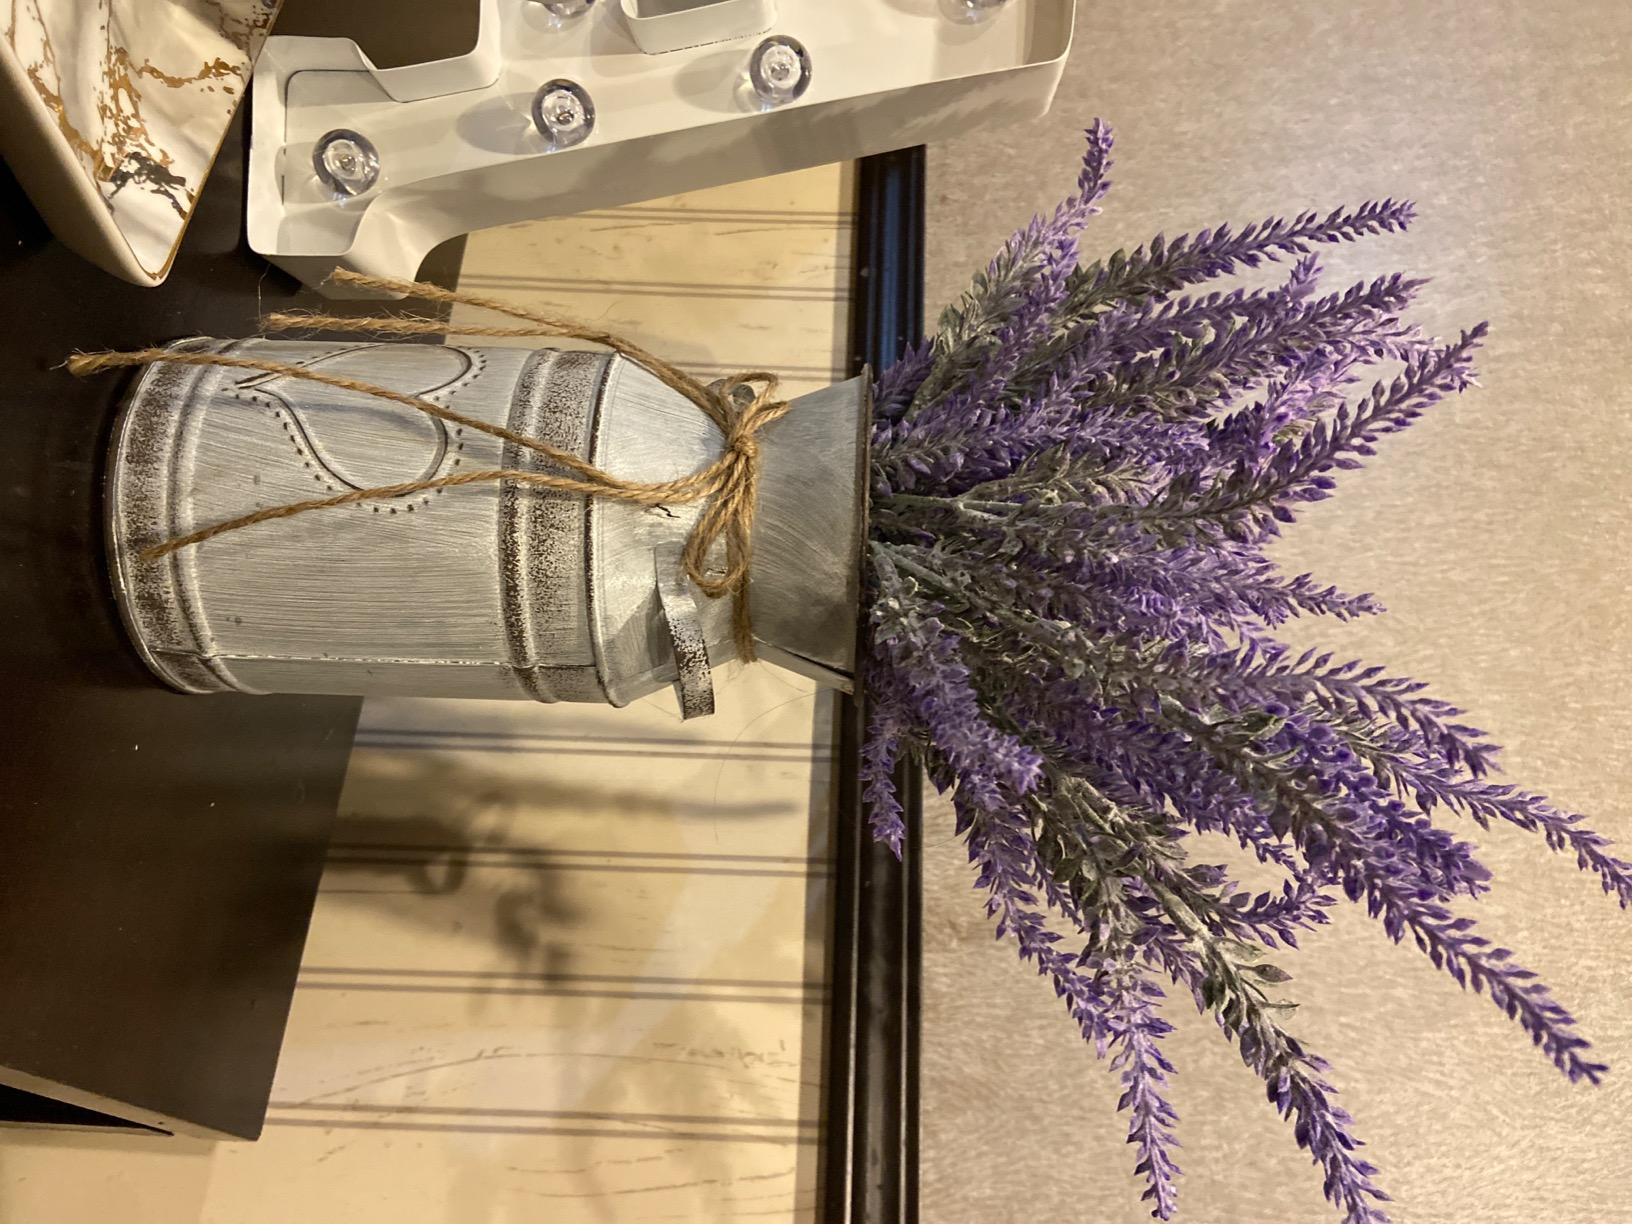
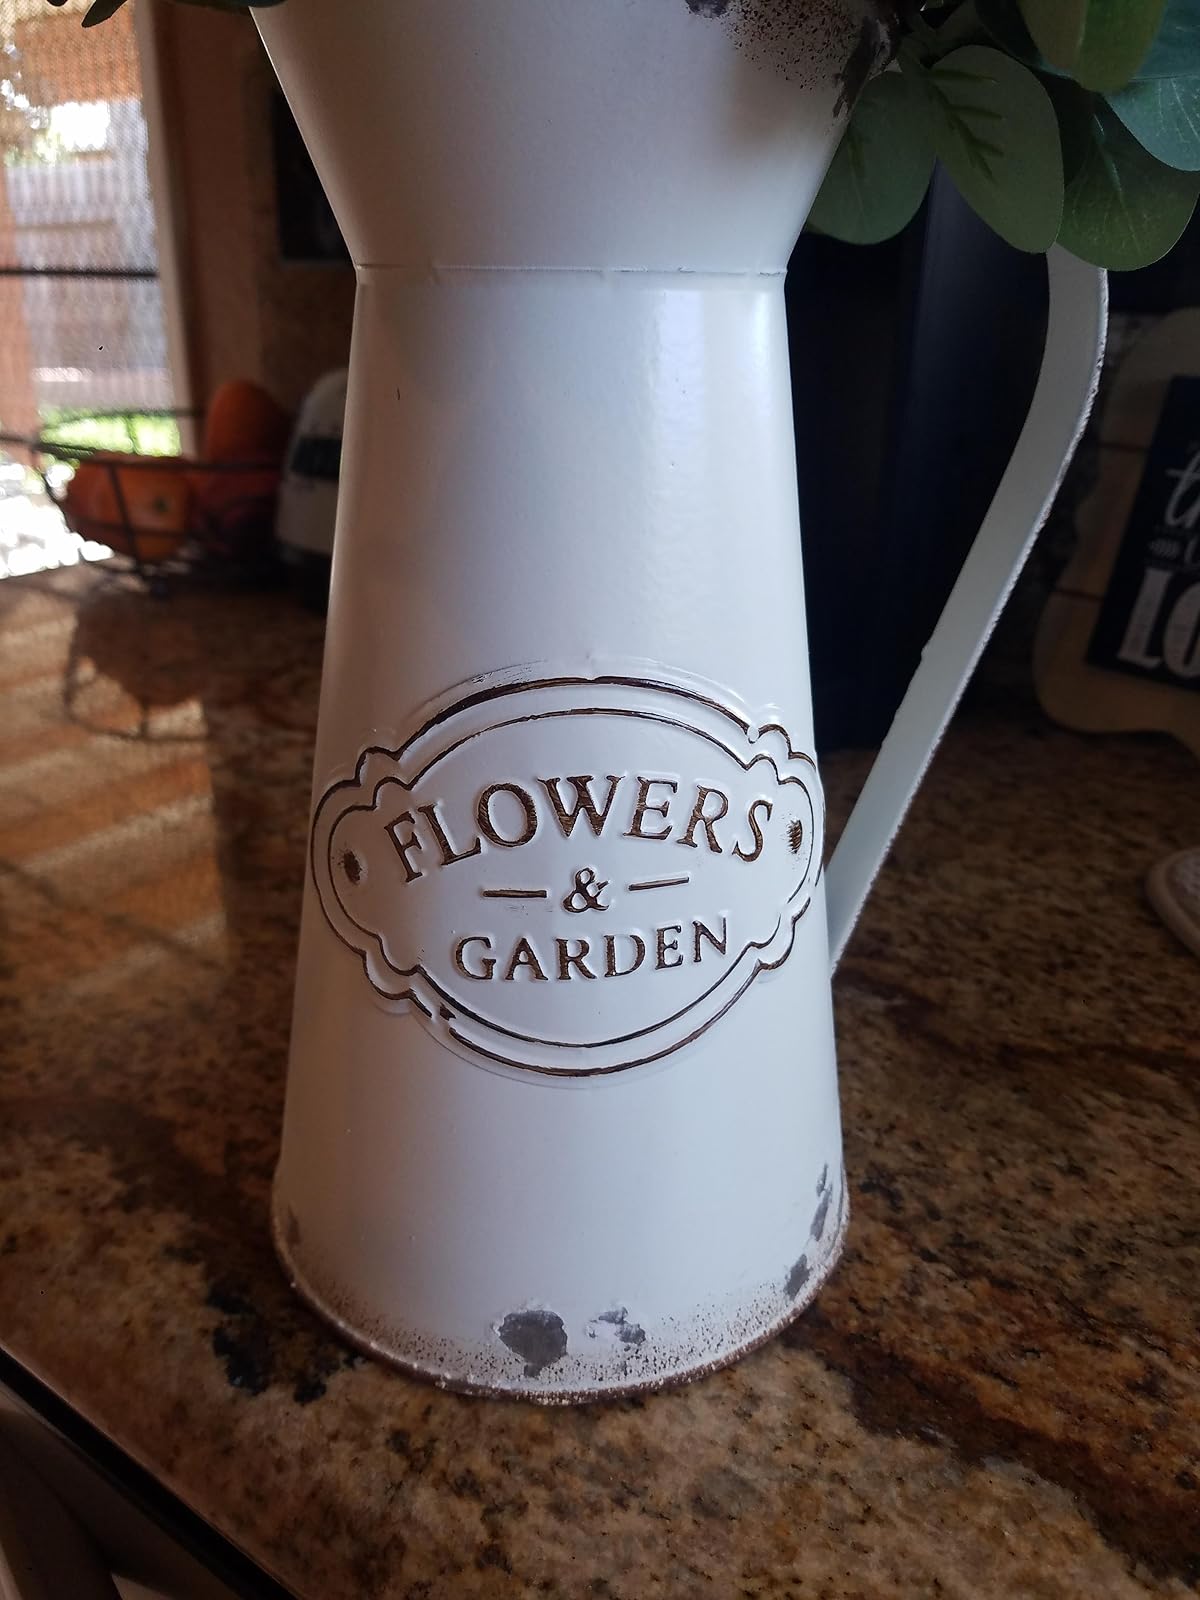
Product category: vase
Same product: no